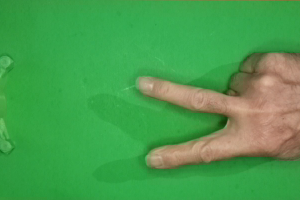
Label: scissors